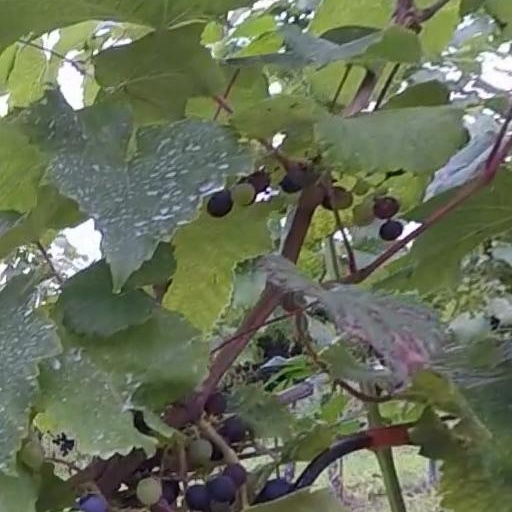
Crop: grape